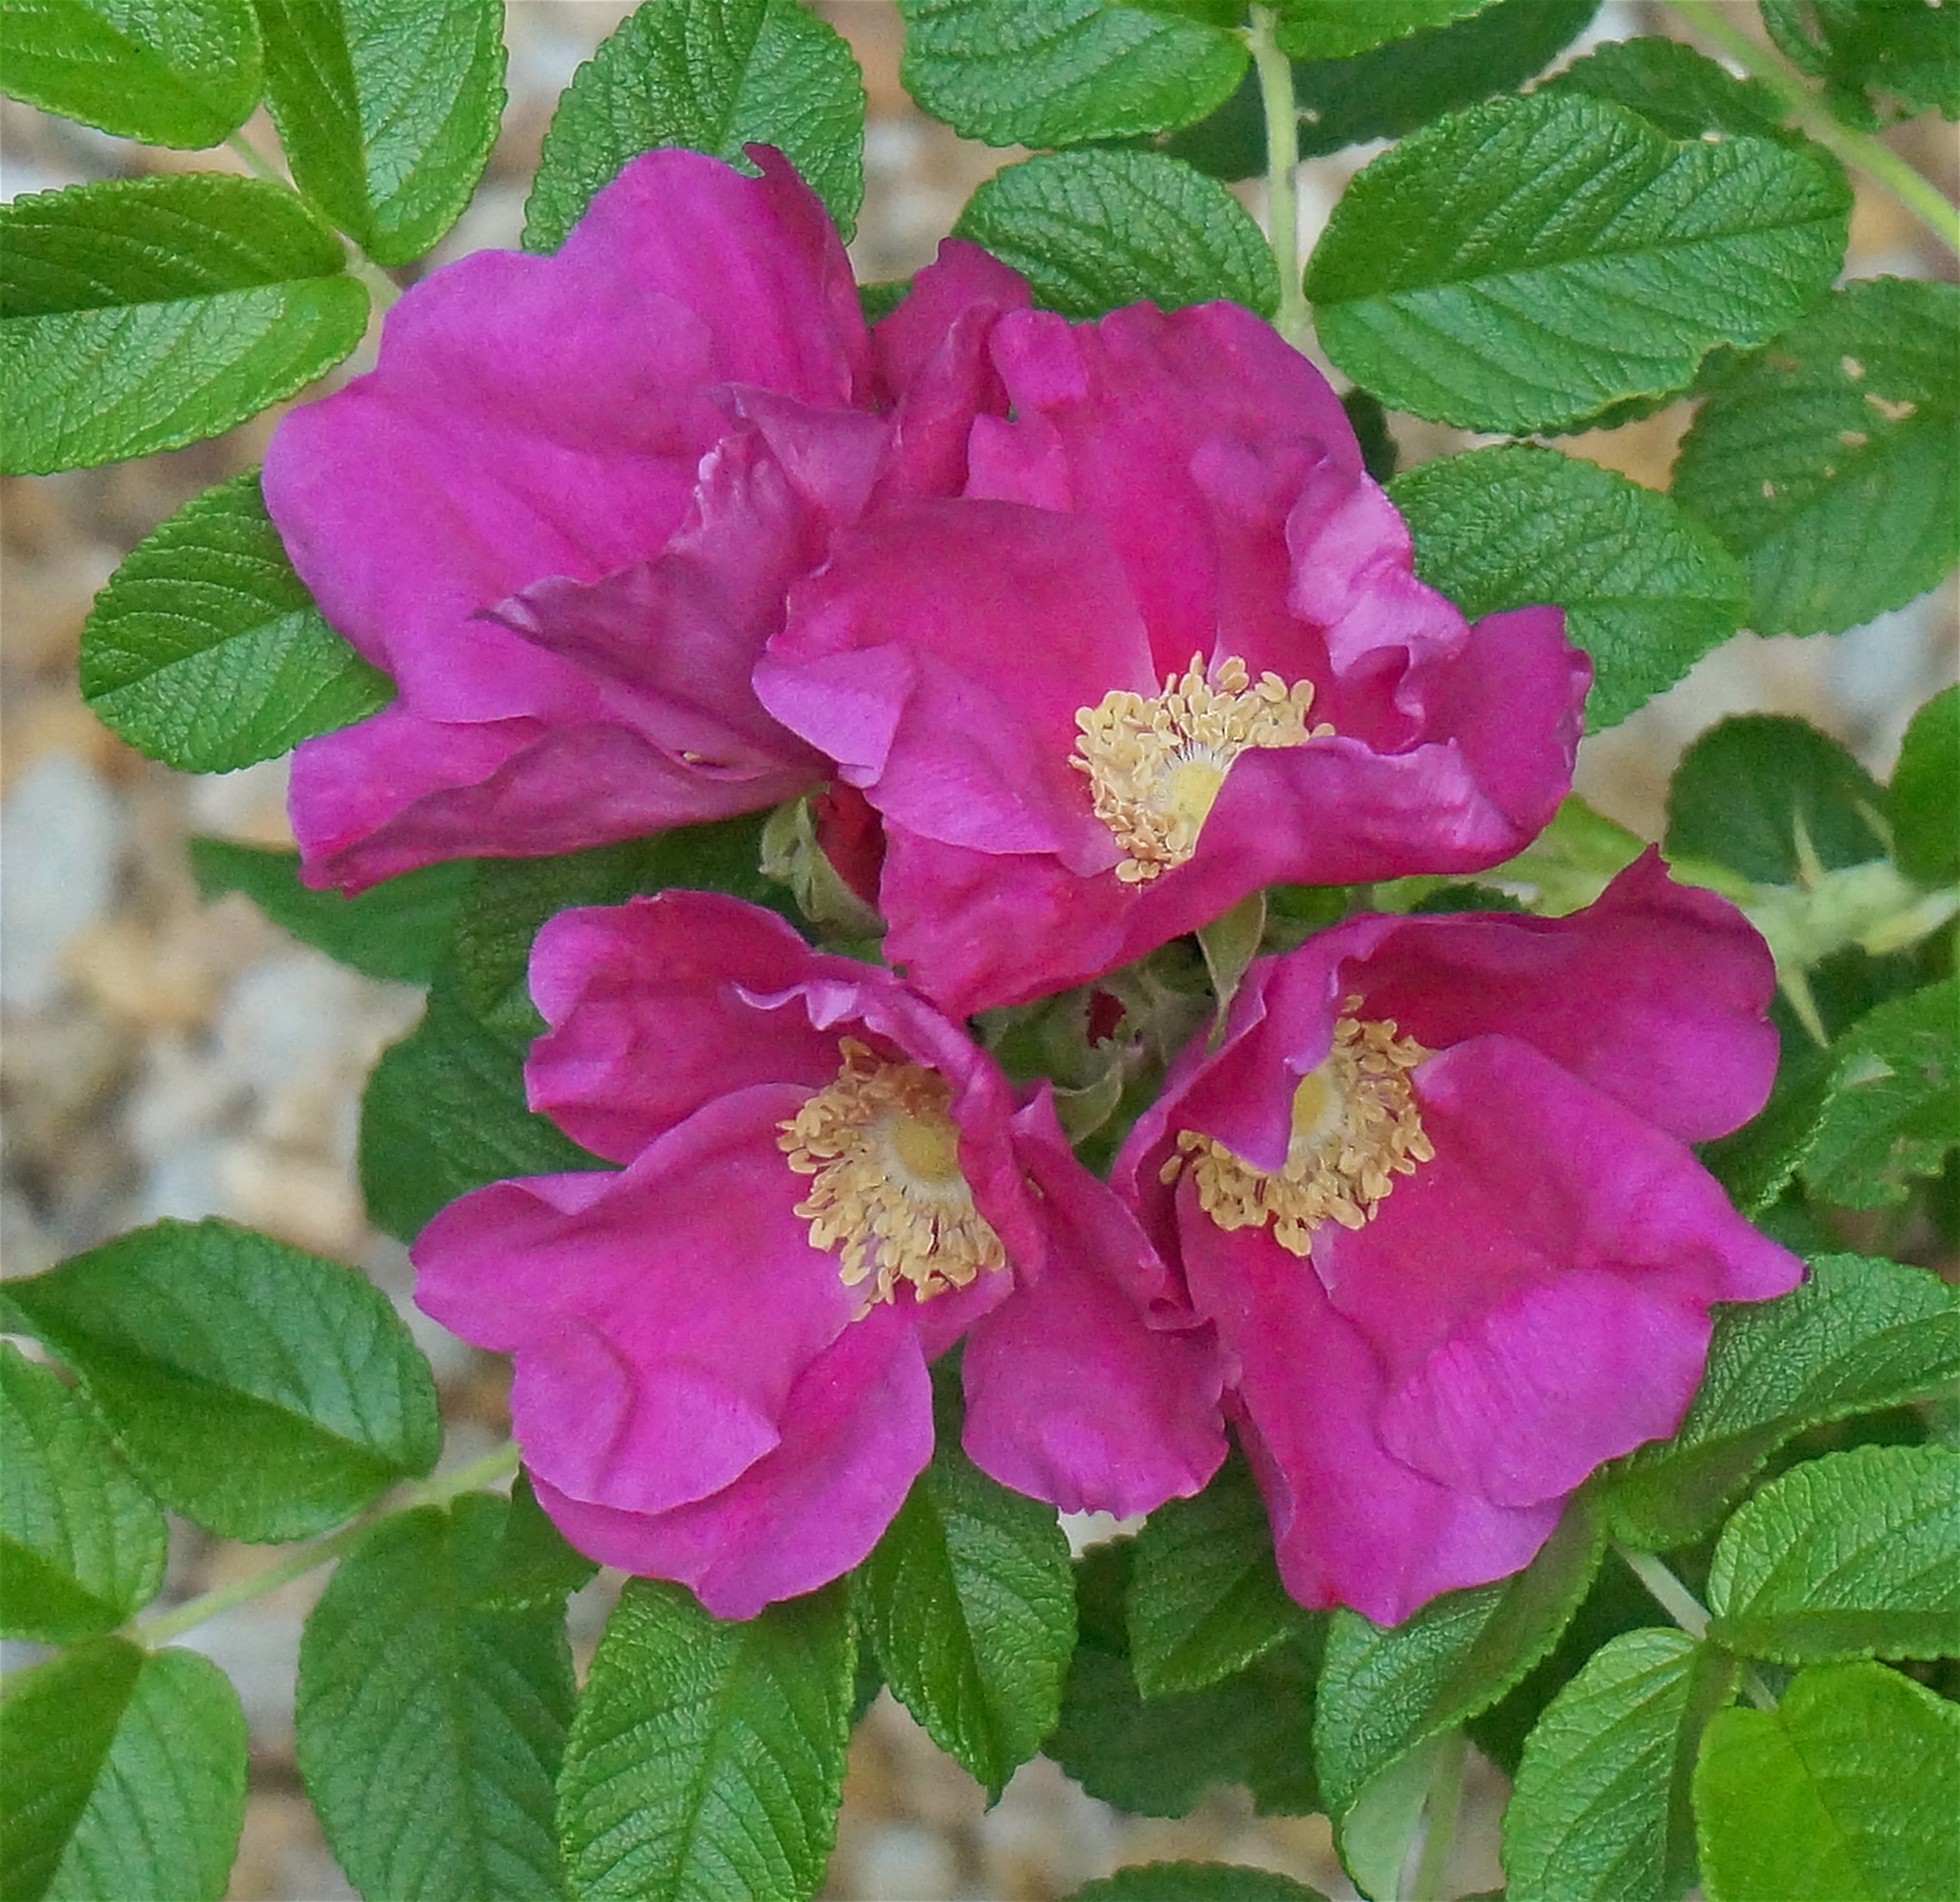
nature, blossom, plant, flower, bloom, rose, colorful, garden, pink, shrub, cluster, floribunda, hot pink, flowering plant, rose family, rugosa rose, rugosa rose quartet, rosa rugosa, annual plant, land plant, rosa rubiginosa, rosa gallica, rosa wichuraiana, prickly rose